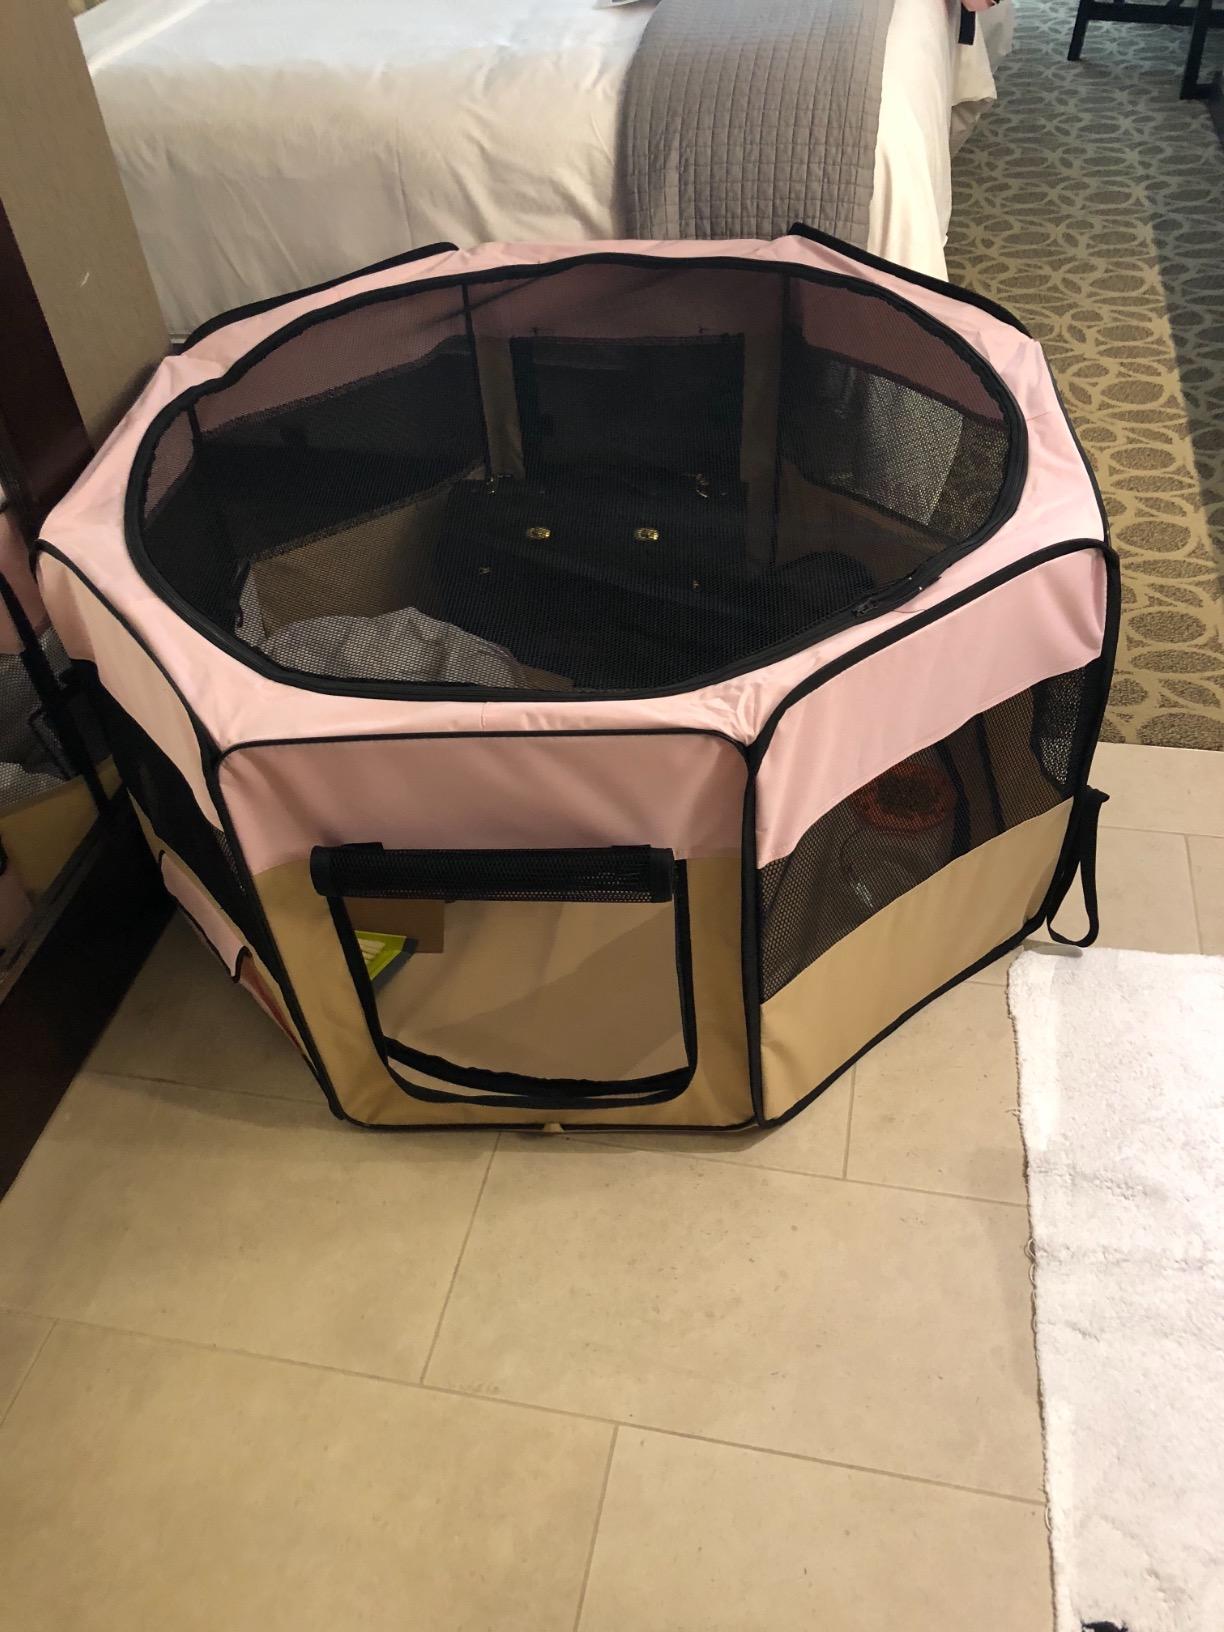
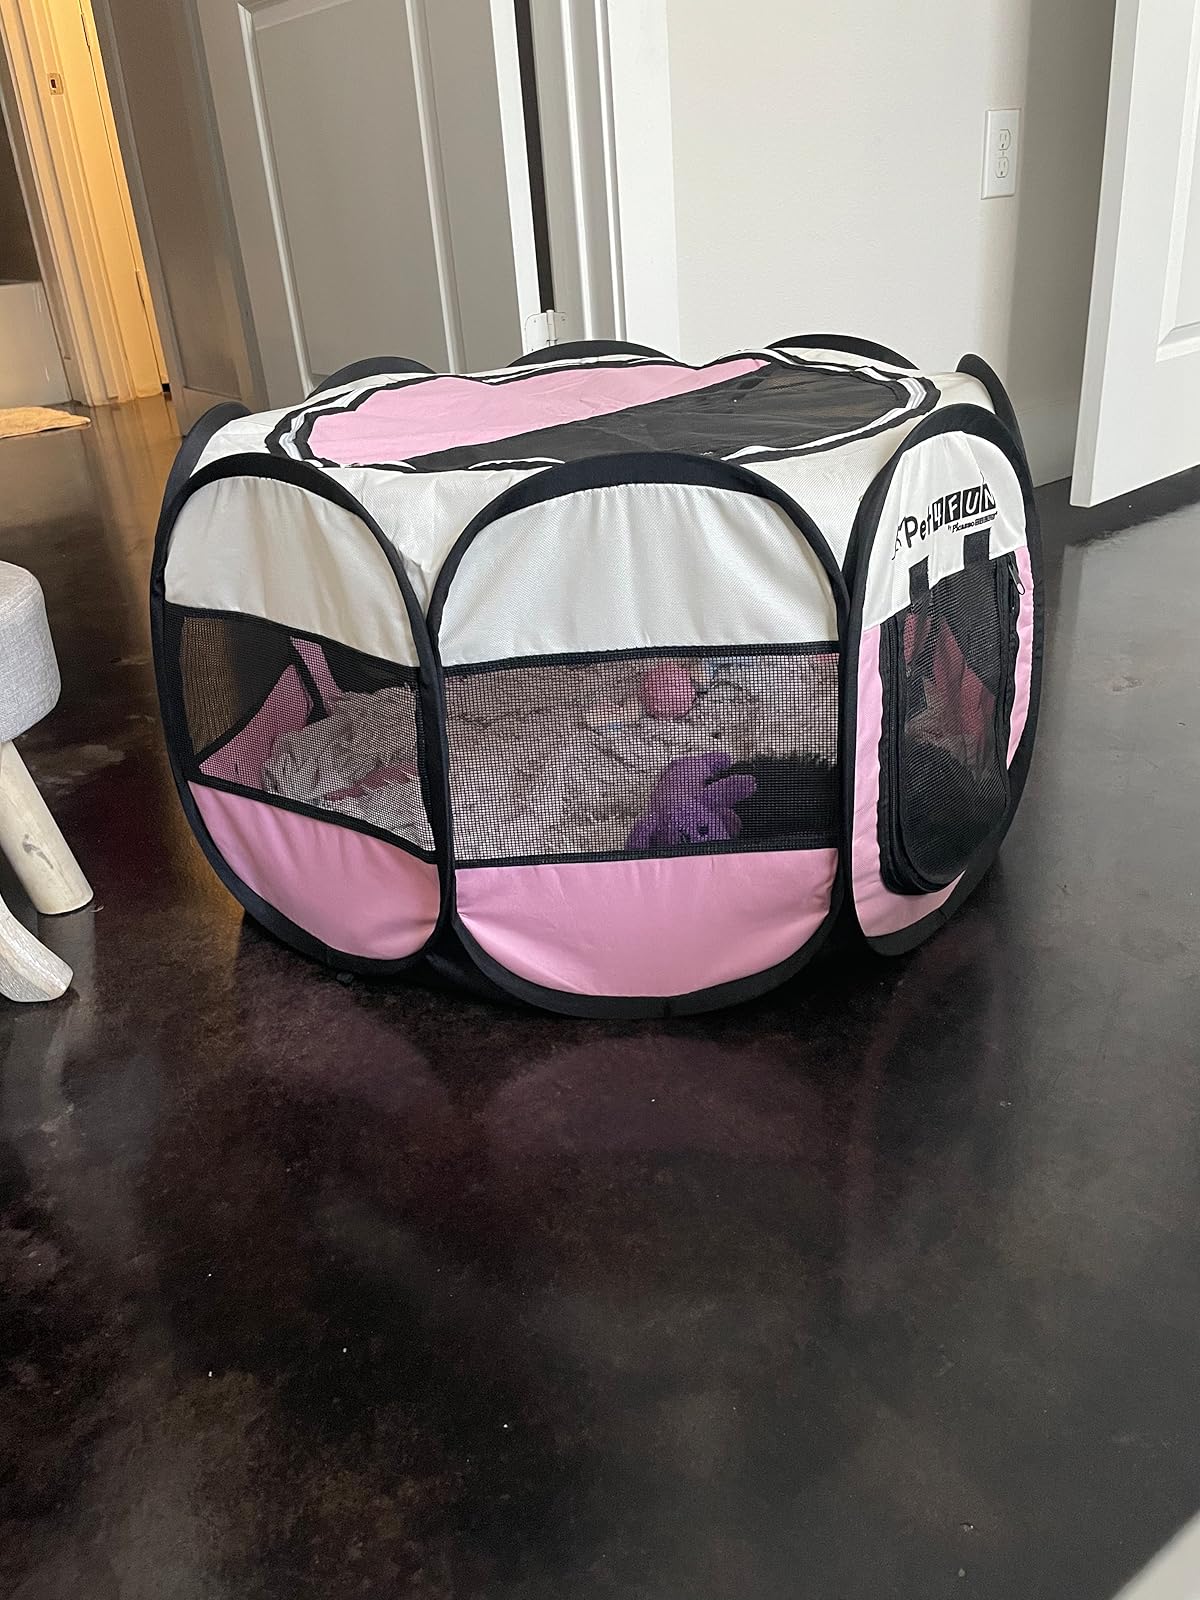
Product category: items_kennel
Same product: no